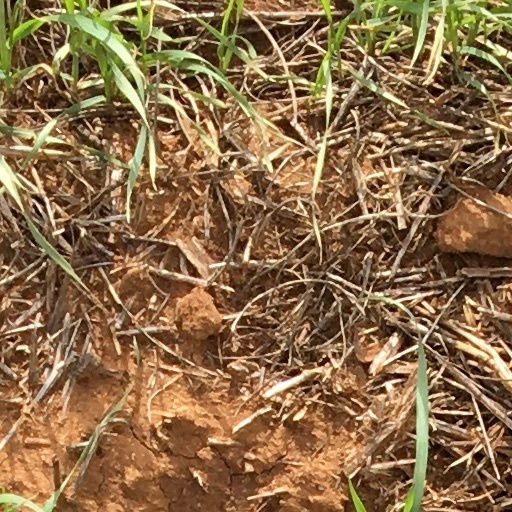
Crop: wheat